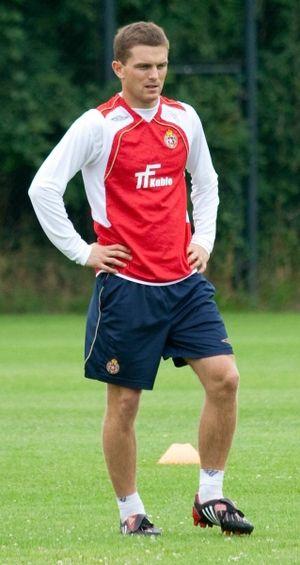
Tomáš Jirsák, né le 29 juin 1984 à Vysoké Mýto, est un footballeur professionnel tchèque. Il est milieu de terrain au Botev Plovdiv.